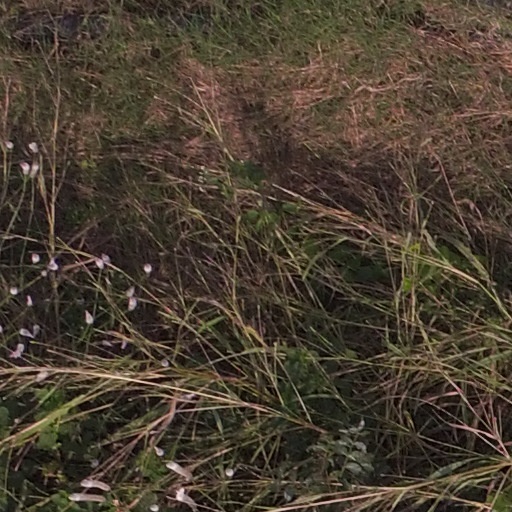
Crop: maize; corn